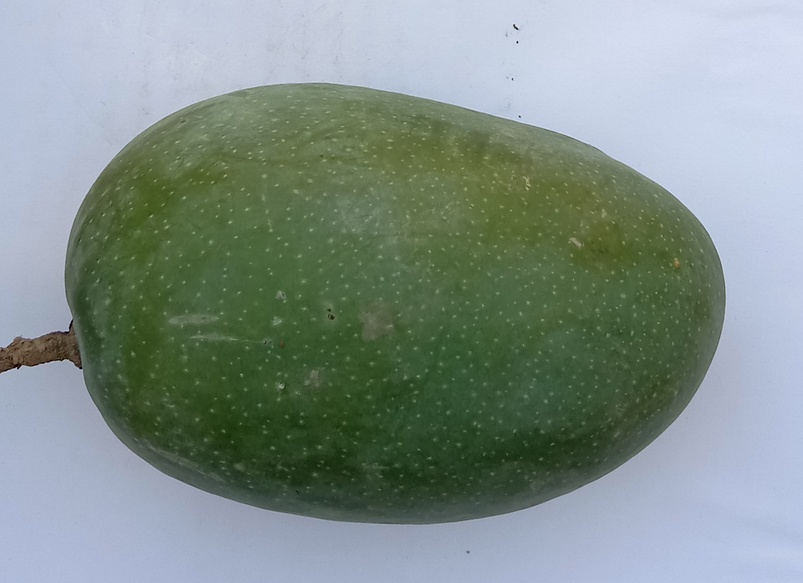
Mango variety: Chaunsa (Black)